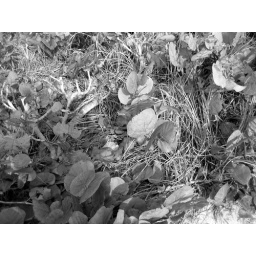
plants along the road by Delray beach